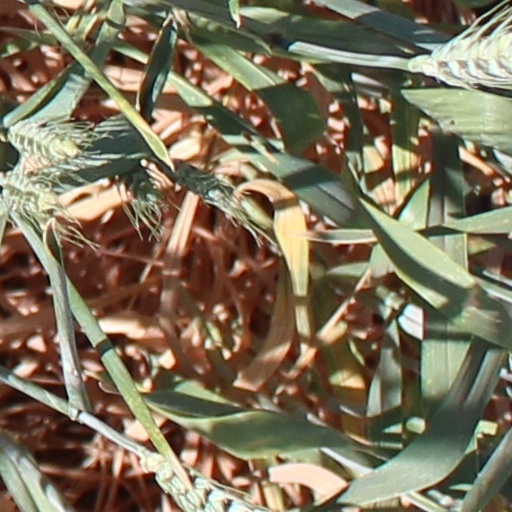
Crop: wheat